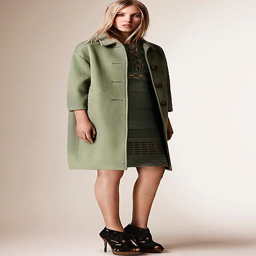
a fitted shift dress in awoven cotton and silk blend .